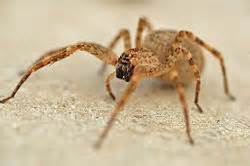
Label: ragno